Thomas Seltzer (musician)

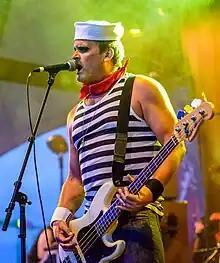
Seltzer performing live with Turbonegro in 2016

Thomas Seltzer (born 27 July 1969), also known by his stage name Happy-Tom, is a Norwegian-American musician and television presenter. He is best known as the bassist (temporarily drummer) and chief songwriter of the rock band Turbonegro.